Ricky Dobbs

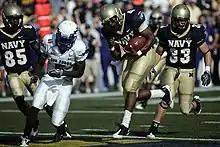
Dobbs (no. 4) scores a touchdown on October 3, 2009 against Air Force.

During his first full year as a starter, Dobbs rushed for more than 1,000 yards and had 1031 passing yards and six passing touchdowns. The team had the second best rushing offense in terms of yards.